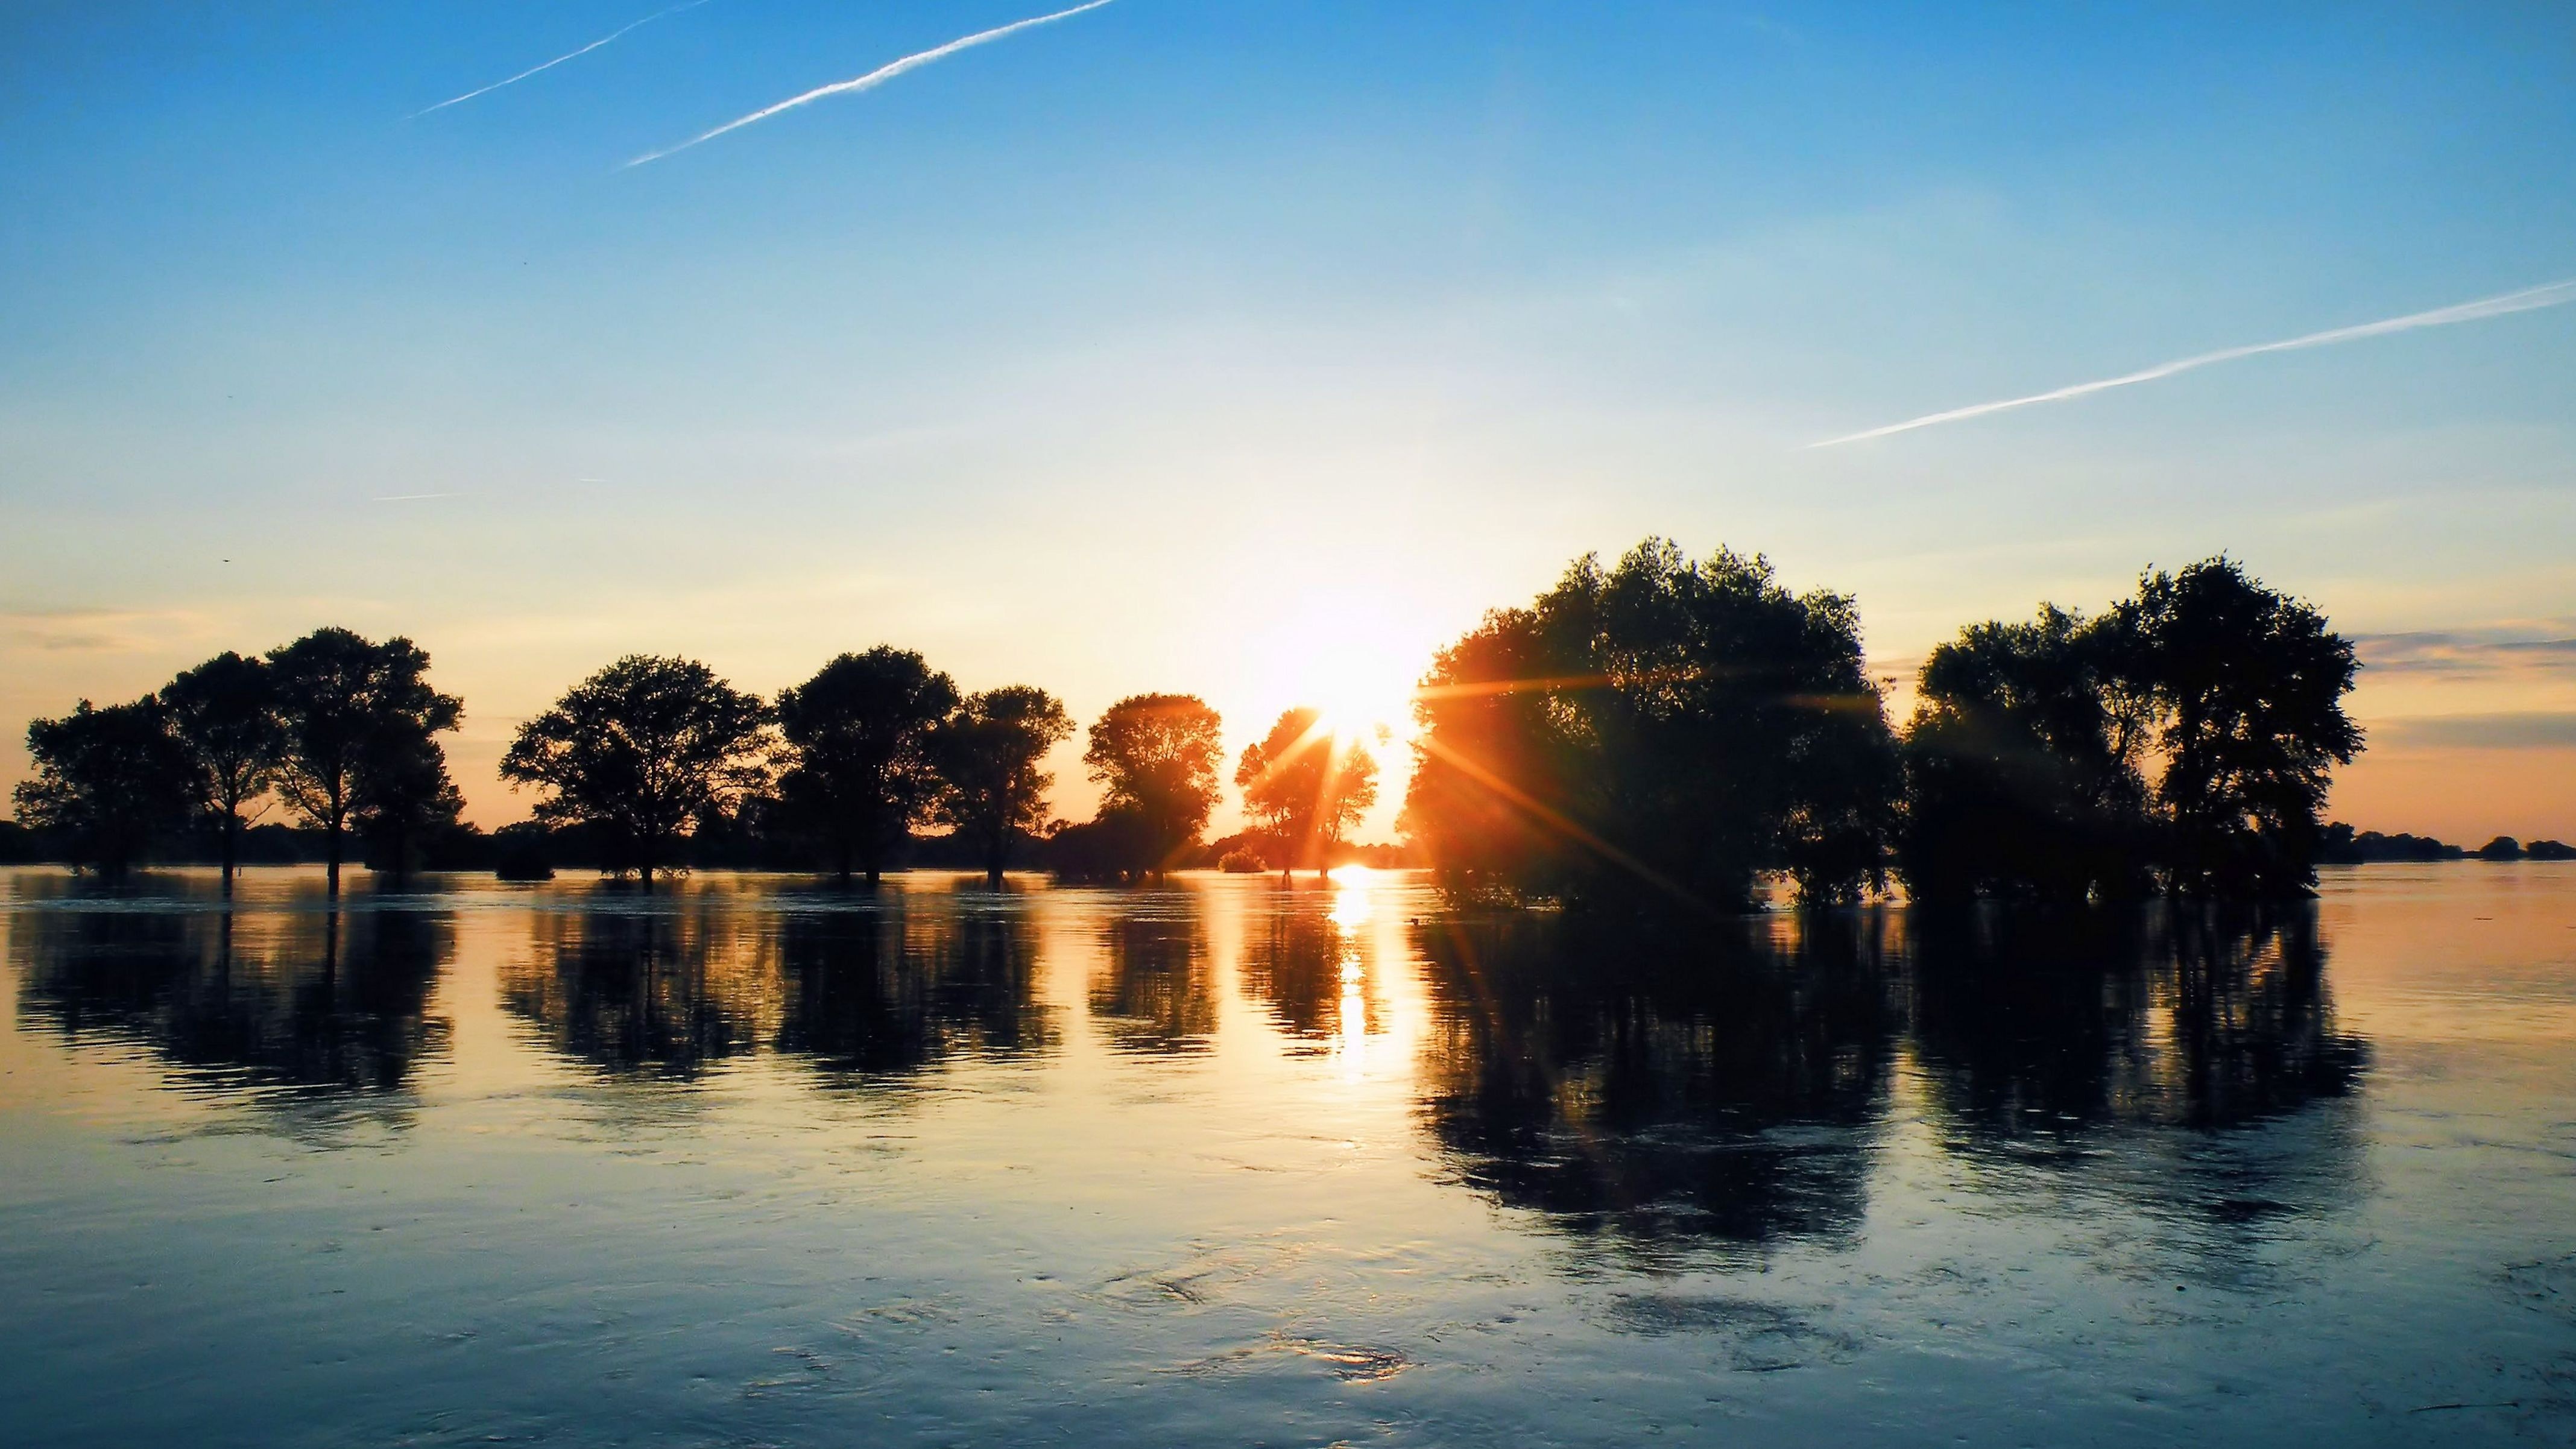
sky, reflection, natural landscape, nature, water, tree, horizon, evening, morning, sunset, sunrise, river, cloud, atmospheric phenomenon, dusk, water resources, lake, bayou, bank, waterway, sunlight, calm, dawn, landscape, atmosphere, plant, pond, floodplain, watercourse, sun, reservoir, afterglow